Hettenleidelheim

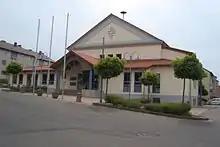
Festhalle Hettenleidelheim, originally built by the gymnastics club Gut-Heil as gym.

Local history museum – The "Heimatmuseum" with its "Karl Blum Archive " tells the municipality's history and also the history of quarrying clay.